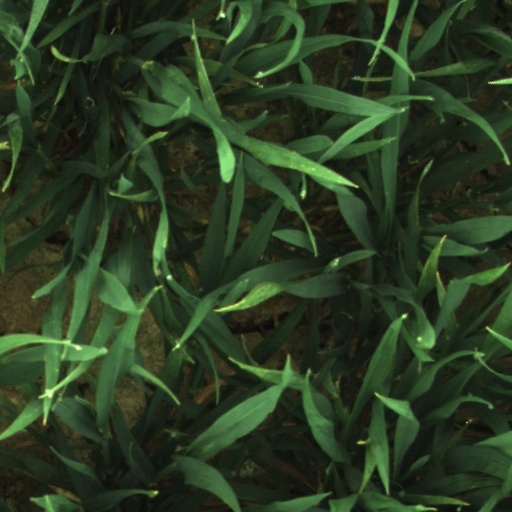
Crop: wheat